Dark-field microscopy

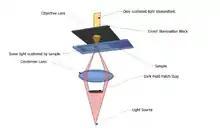
Diagram illustrating the light path through a dark-field microscope

In optical microscopy, dark-field describes an illumination technique used to enhance the contrast in unstained samples. It works by illuminating the sample with light that will not be collected by the objective lens and thus will not form part of the image. This produces the classic appearance of a dark, almost black, background with bright objects on it. Optical dark fields usually done with an condenser that features a central light-stop in front of the light source to prevent direct illumination of the focal plane, and at higher numerical apertures may require oil or water between the condenser and the specimen slide to provide an optimal refractive index.